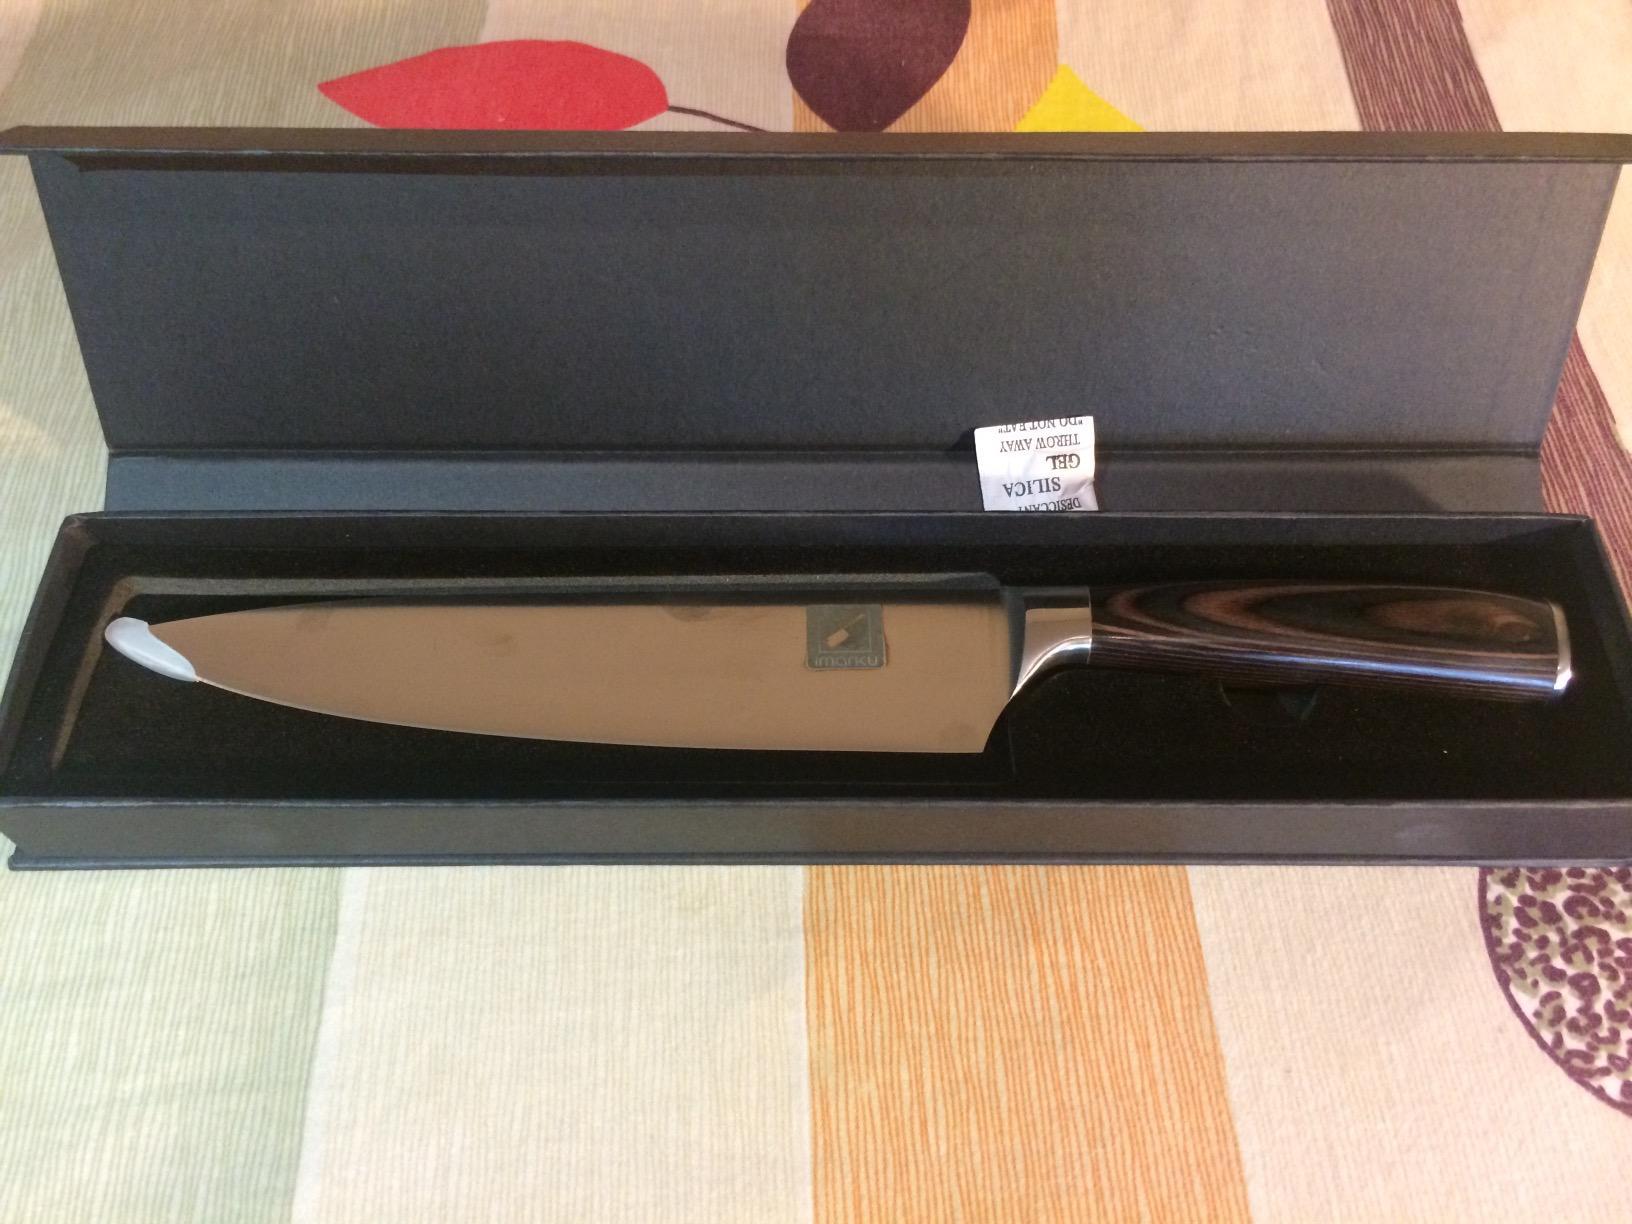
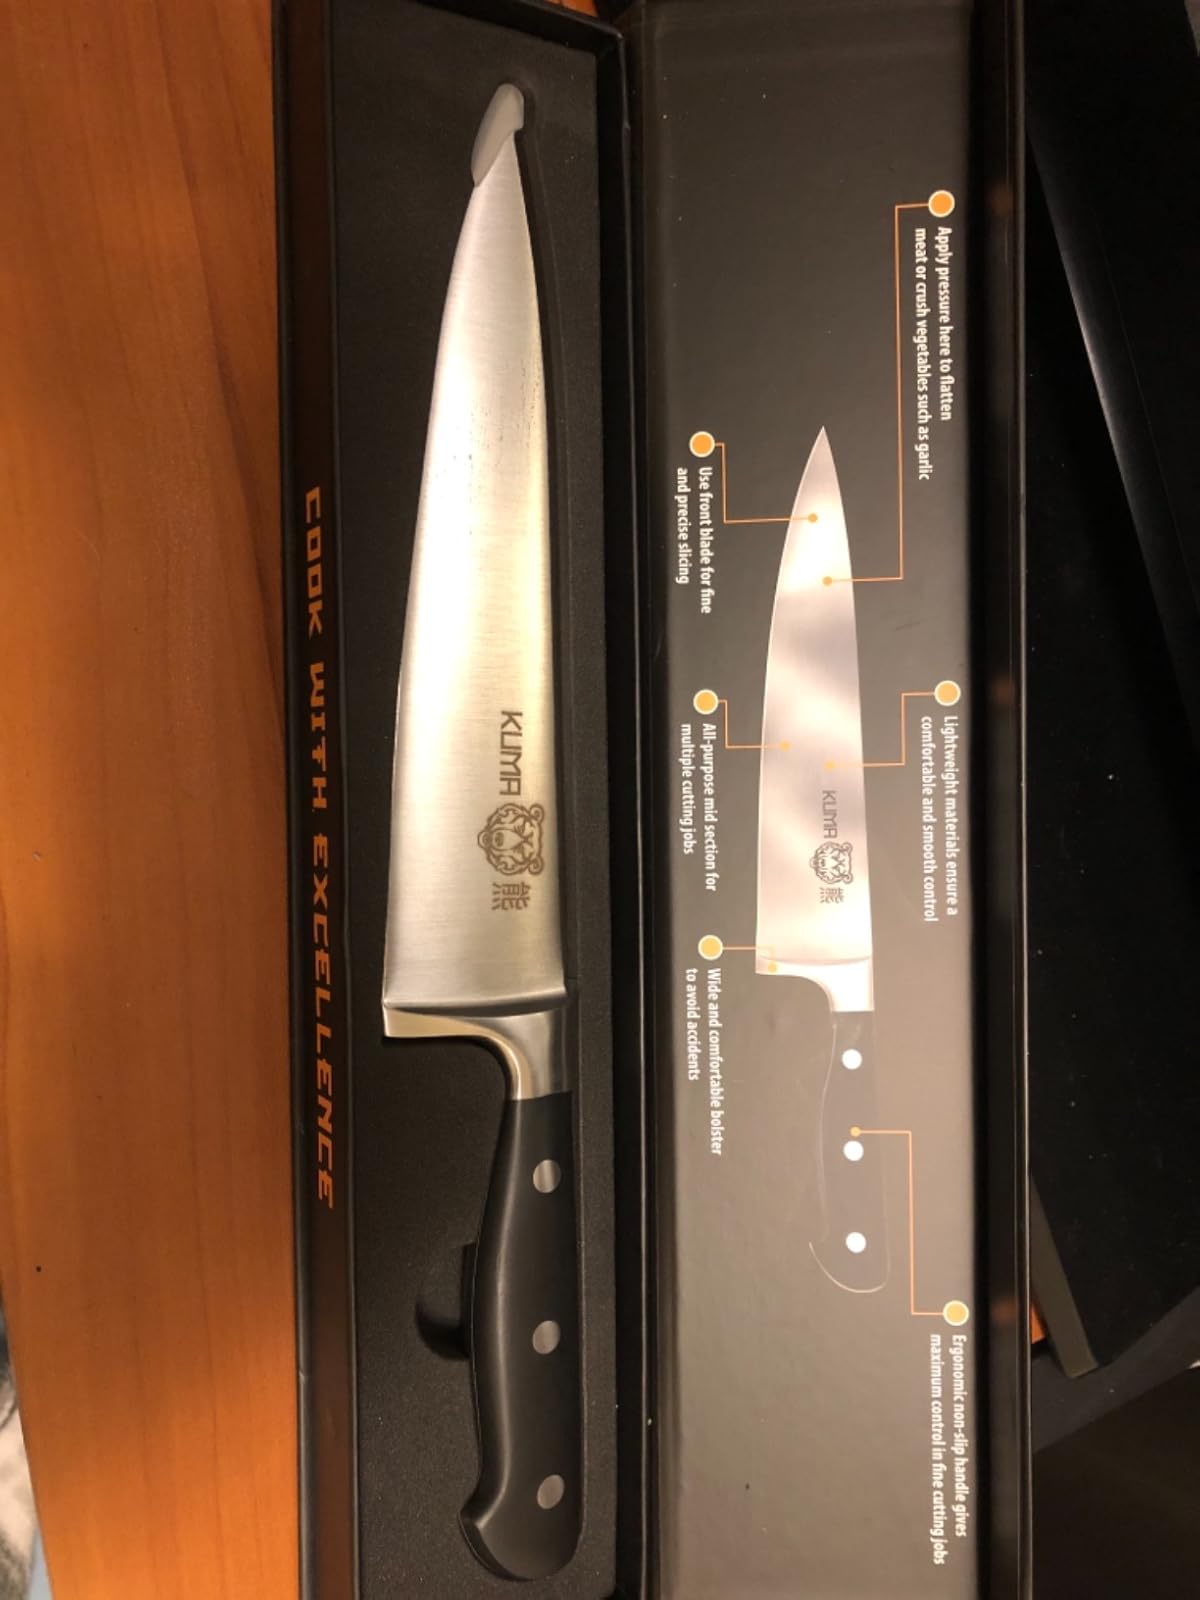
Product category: items_knife
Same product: no